Karl Rahner

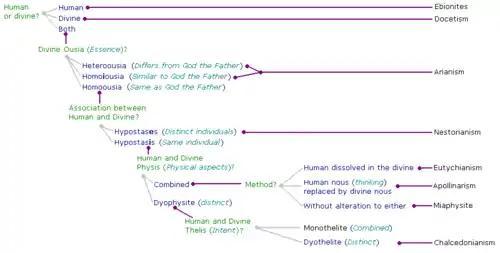
Christology flowchart explaining the various Christological positions and their names

Thus, Rahner introduces "transcendental Christology", which interprets the event and person of Christ in relation to the essential structure of the human person, reflecting on the essential conditions of all human experiences, conditions which transcend any one particular kind of experience. One should however first look into Rahner's basic insights on Christology within an evolutionary view of the world, which claims that Christian faith sees all things in the world come from the one same origin, God. This means that in spite of their differences, there is "an inner similarity and commonality" among things, which forms a single world. This commonality is most clearly disclosed in a human being as a form of the unity of spirit and matter: it is only in a human person that spirit and matter can be experienced in their real essence and in their unity. Rahner states that "spirit" represents the unique mode of existence of a single person when that person becomes self-conscious and is always oriented towards the incomprehensible Mystery called God. However, it is only in the free acceptance by the subject of this mystery and in its unpredictable disposal of the subject that the person can genuinely undertake this process of returning to the self. Conversely, "matter" is the condition which makes human beings estranged from themselves towards other objects in the world and makes possible an immediate intercommunication with other spiritual creatures in time and space. Even if there is an essential difference between spirit and matter, that is not understood as an essential opposition: the relationship between the two can be said as "the intrinsic nature of matter to develop towards spirit". This kind of becoming from matter to spirit can be called "self-transcendence" which "can be only understood as taking place by the power of the absolute fullness of being": the evolutionary view of the world allows us to consider that humanity is nothing but the latest stage of the self-transcendence of matter.